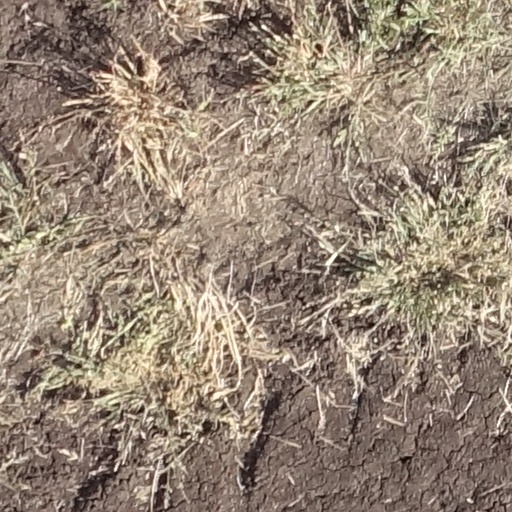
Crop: sorghum